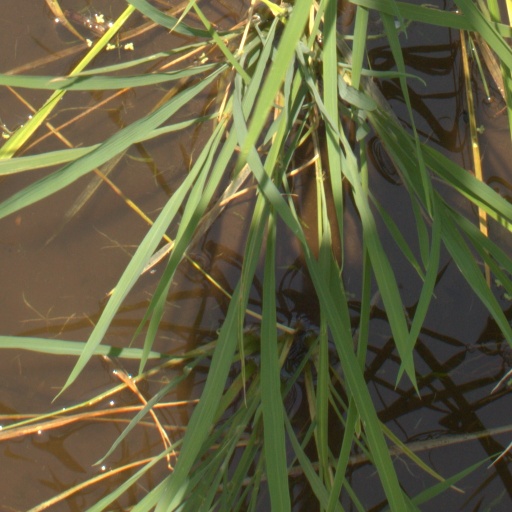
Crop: rice